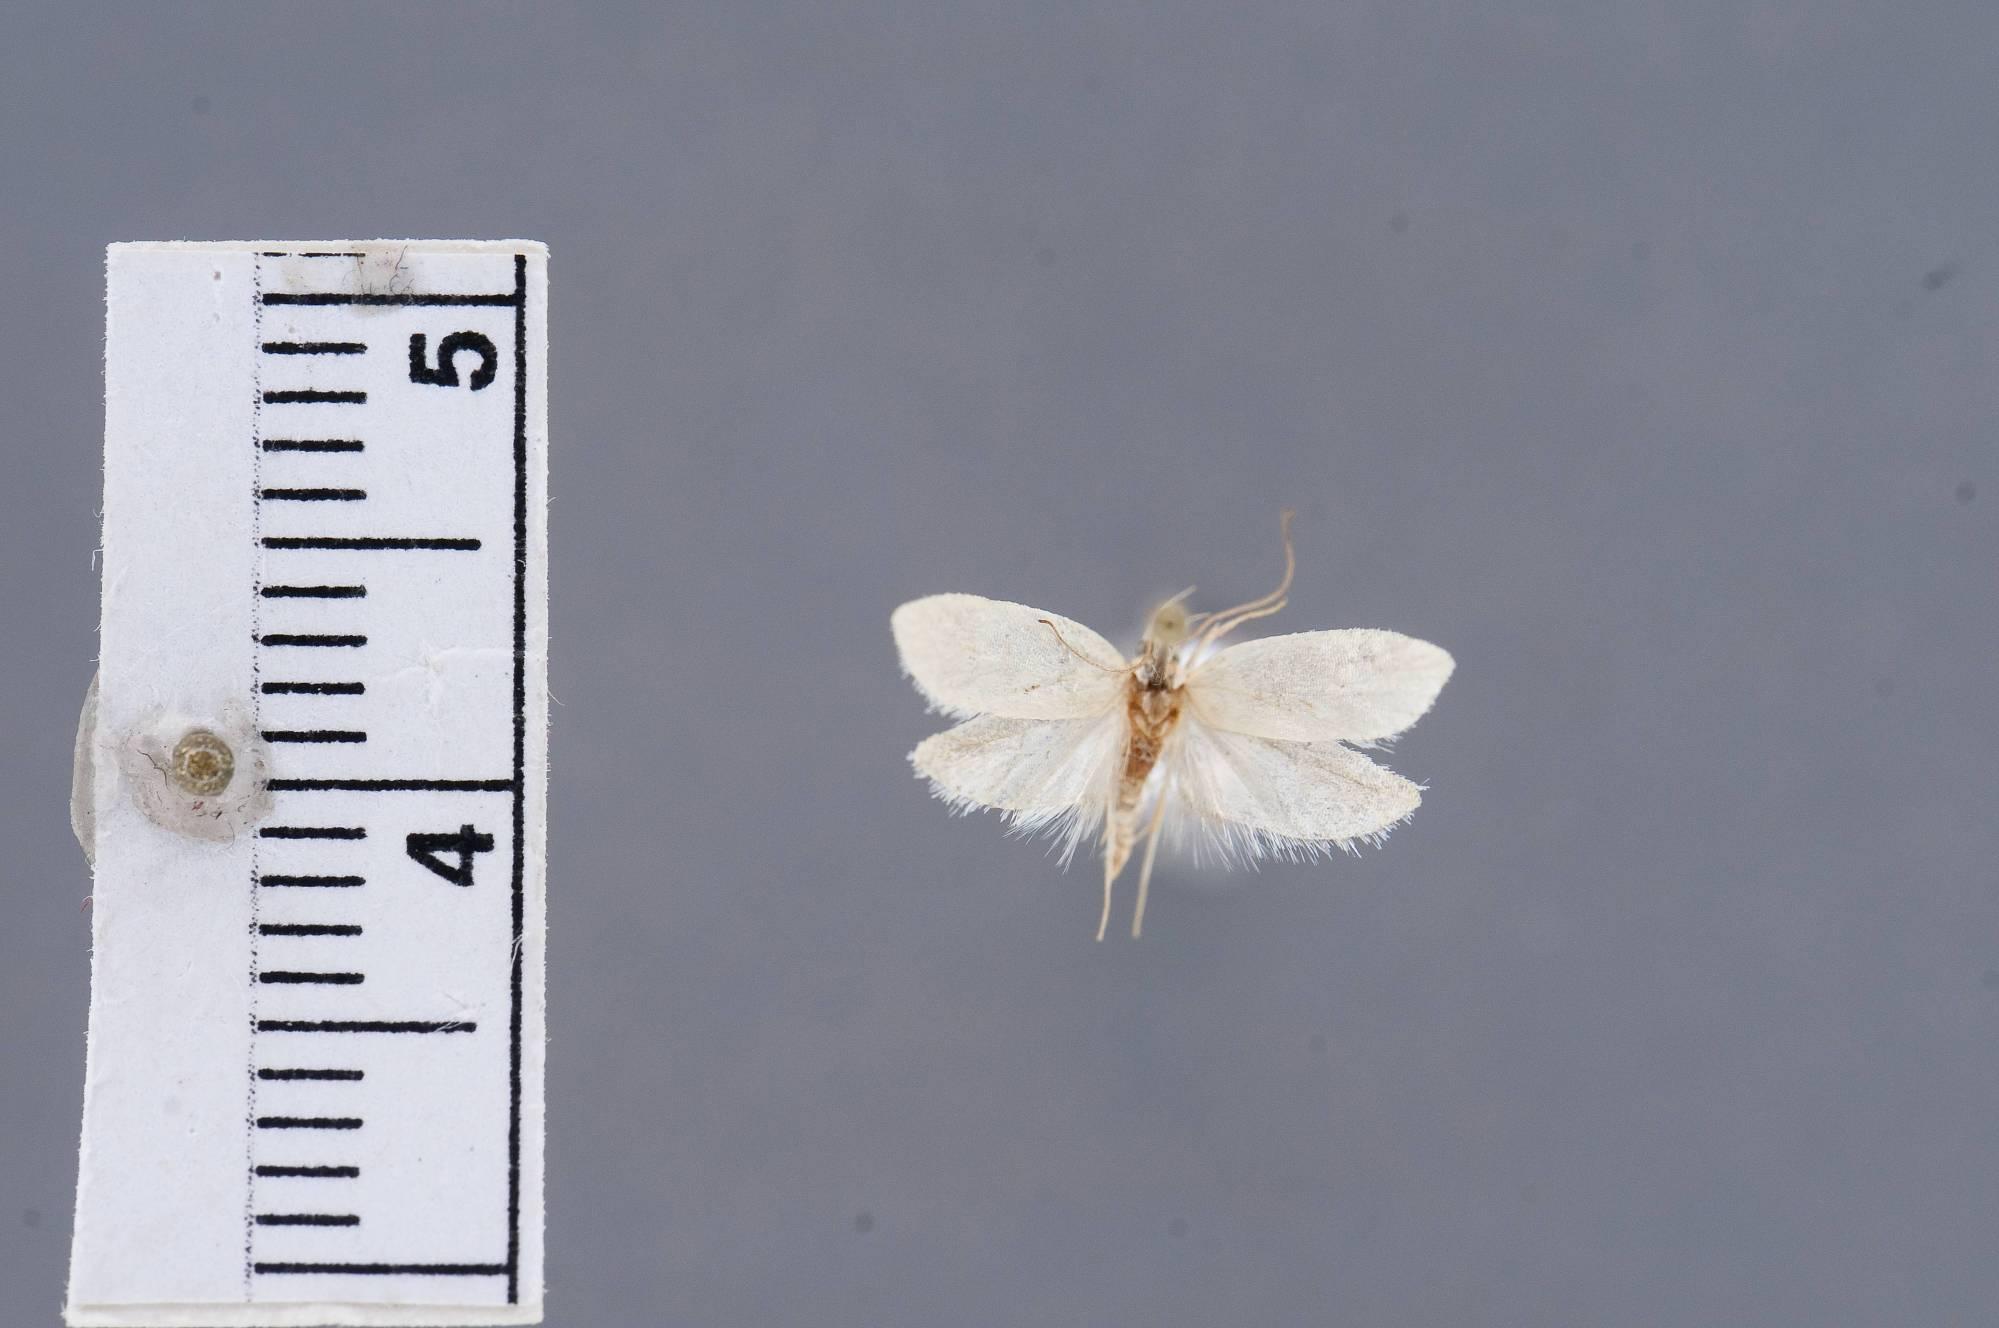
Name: Perzelia arda
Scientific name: Perzelia arda Clarke, 1978
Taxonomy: Animalia, Arthropoda, Insecta, Lepidoptera, Glossata, Oecophoridae, Oecophorinae
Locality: Pelluhue, 600 m, Maule, Chile
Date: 2 Dec 1953